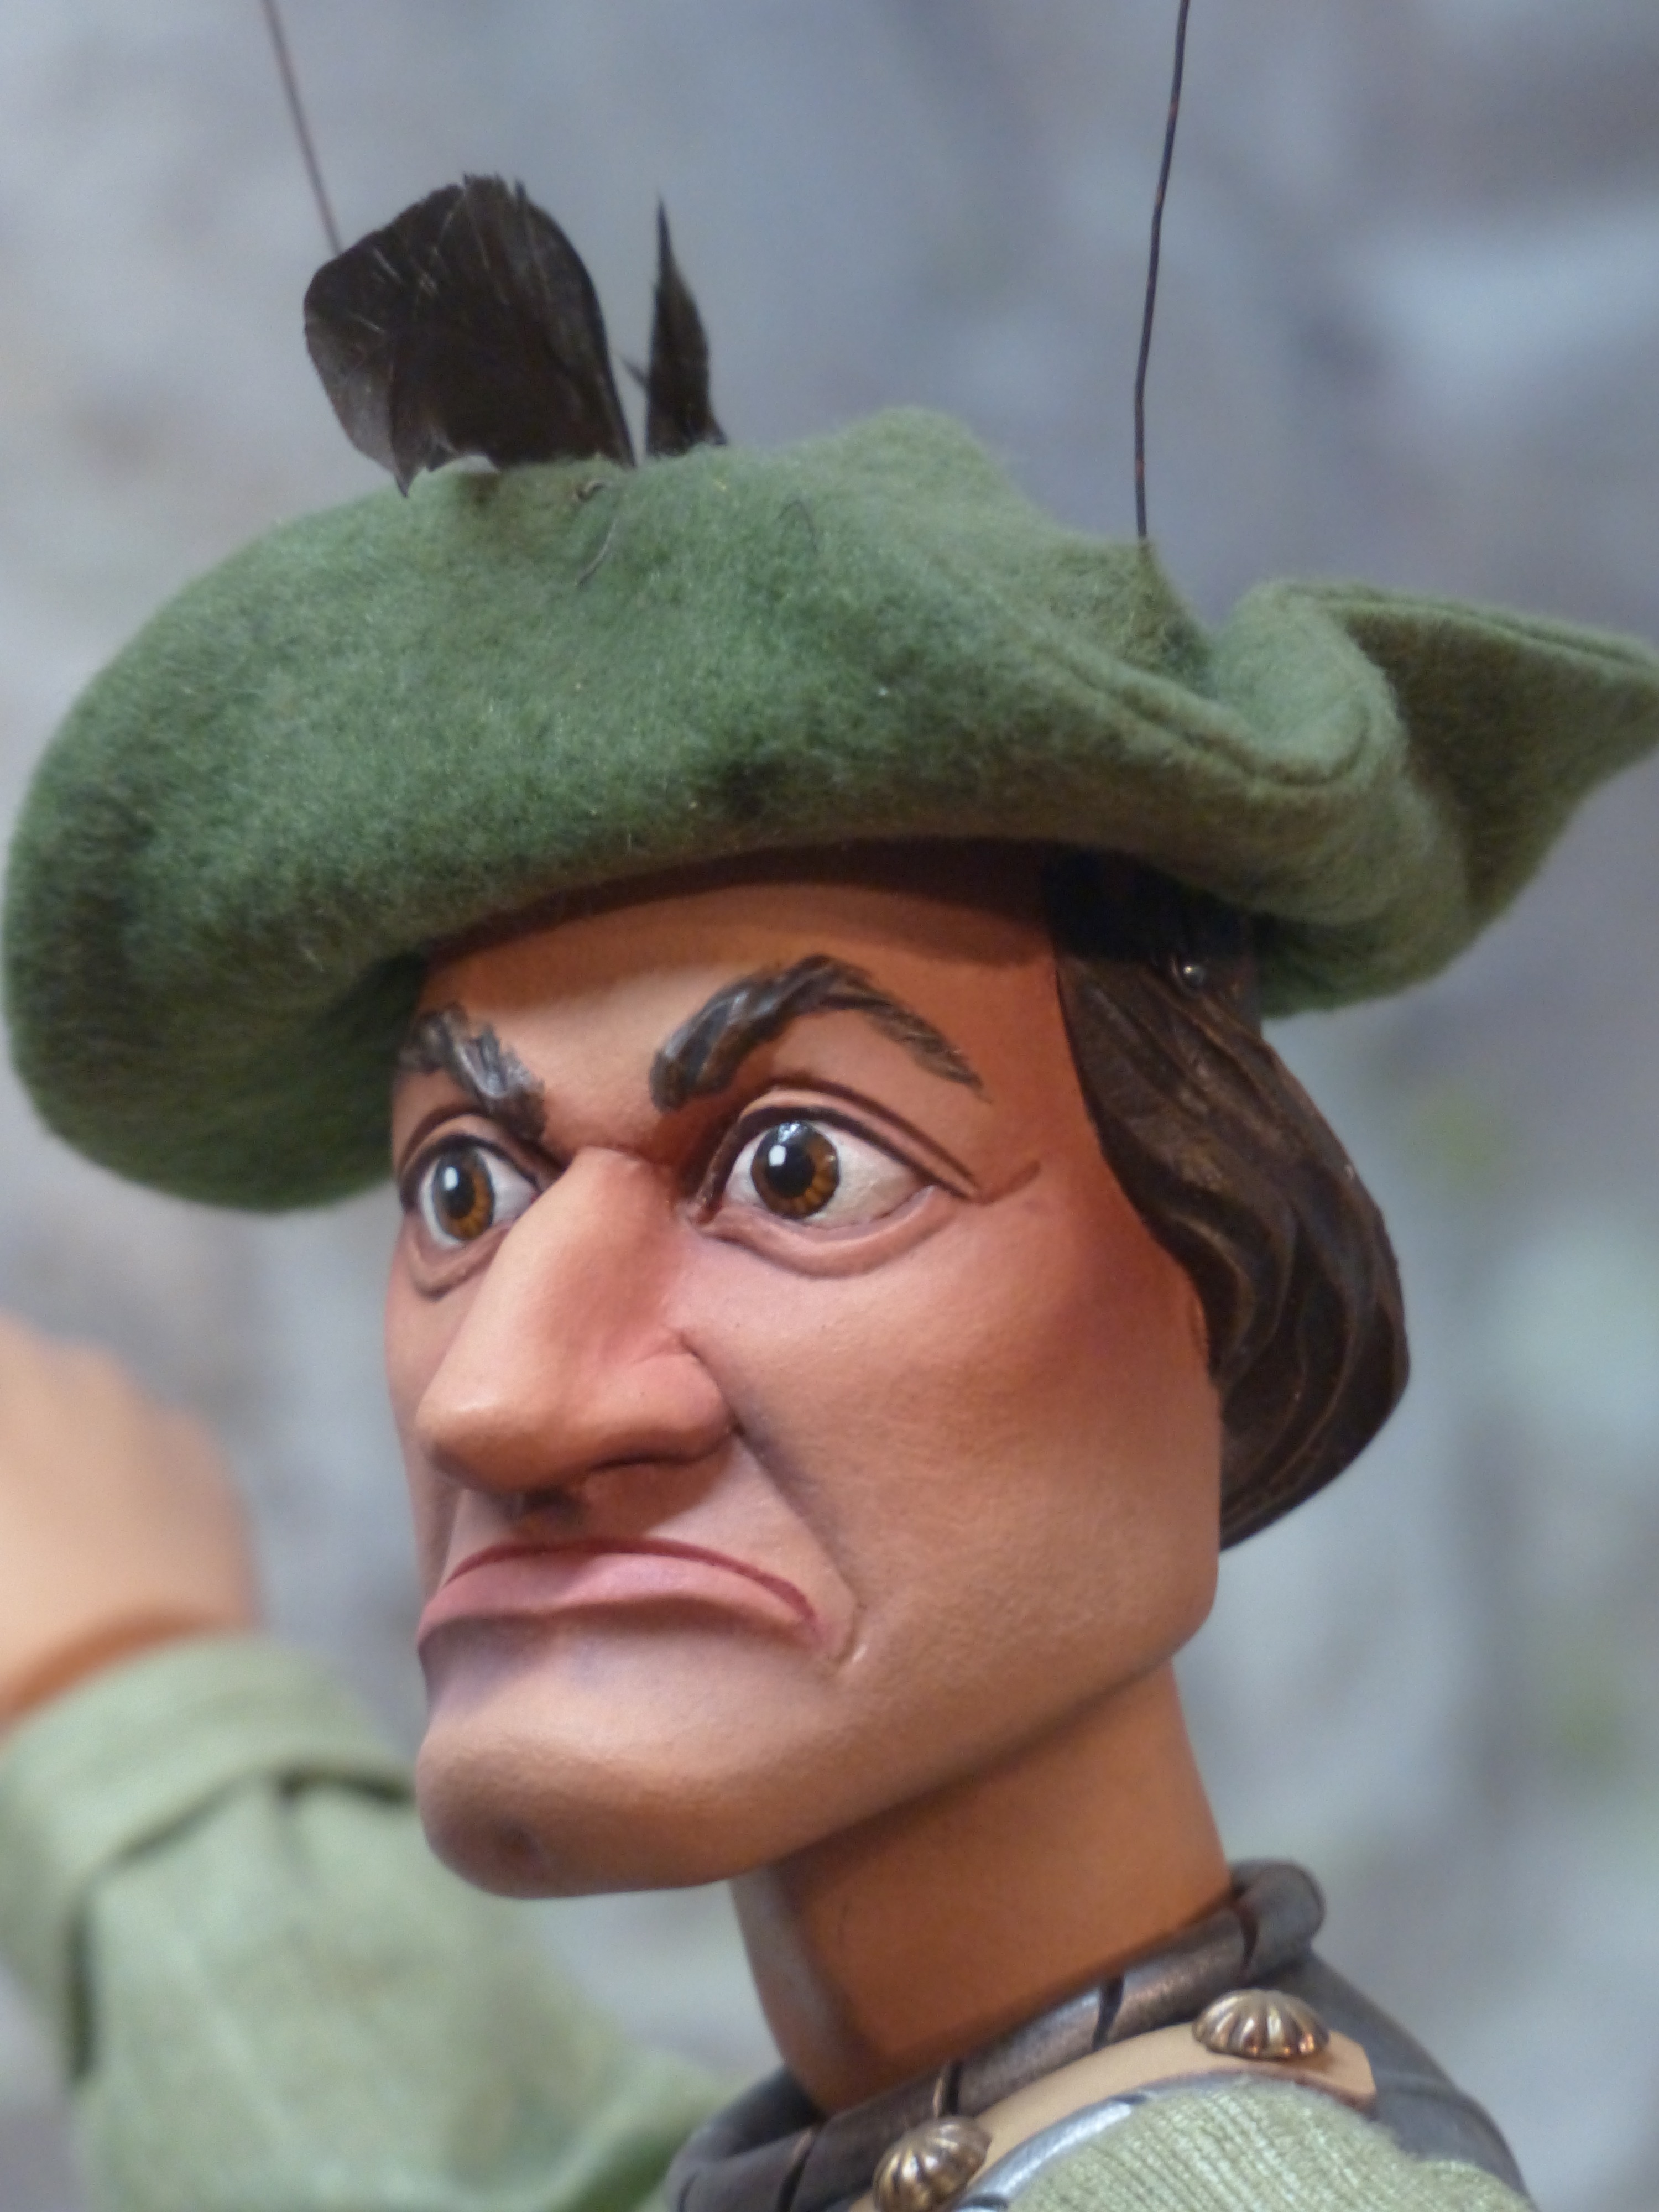
man, view, green, hat, freedom, clothing, toy, headgear, puppet, doll, cap, head, grim, fighter, acting, robin hood, puppeteer